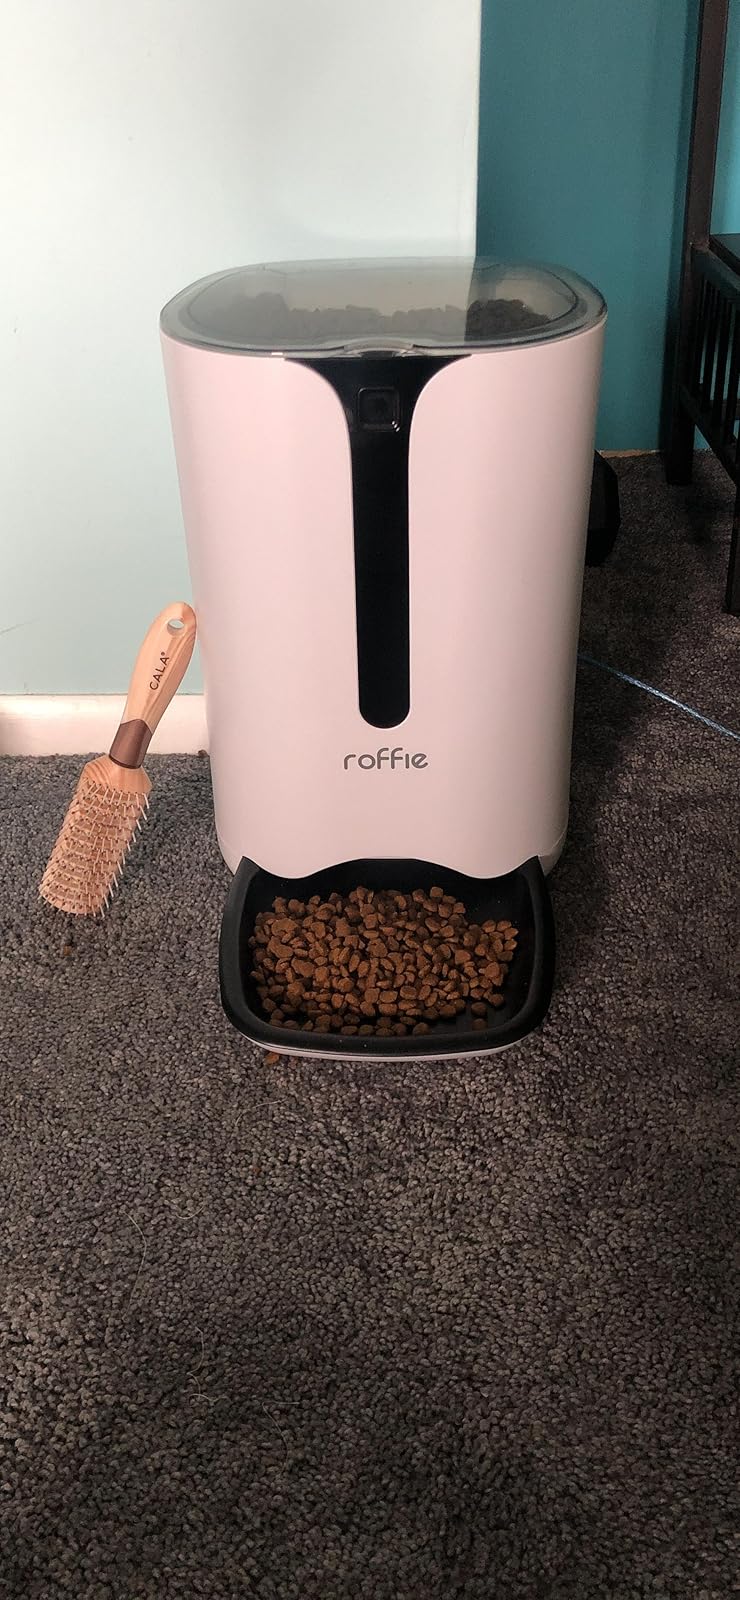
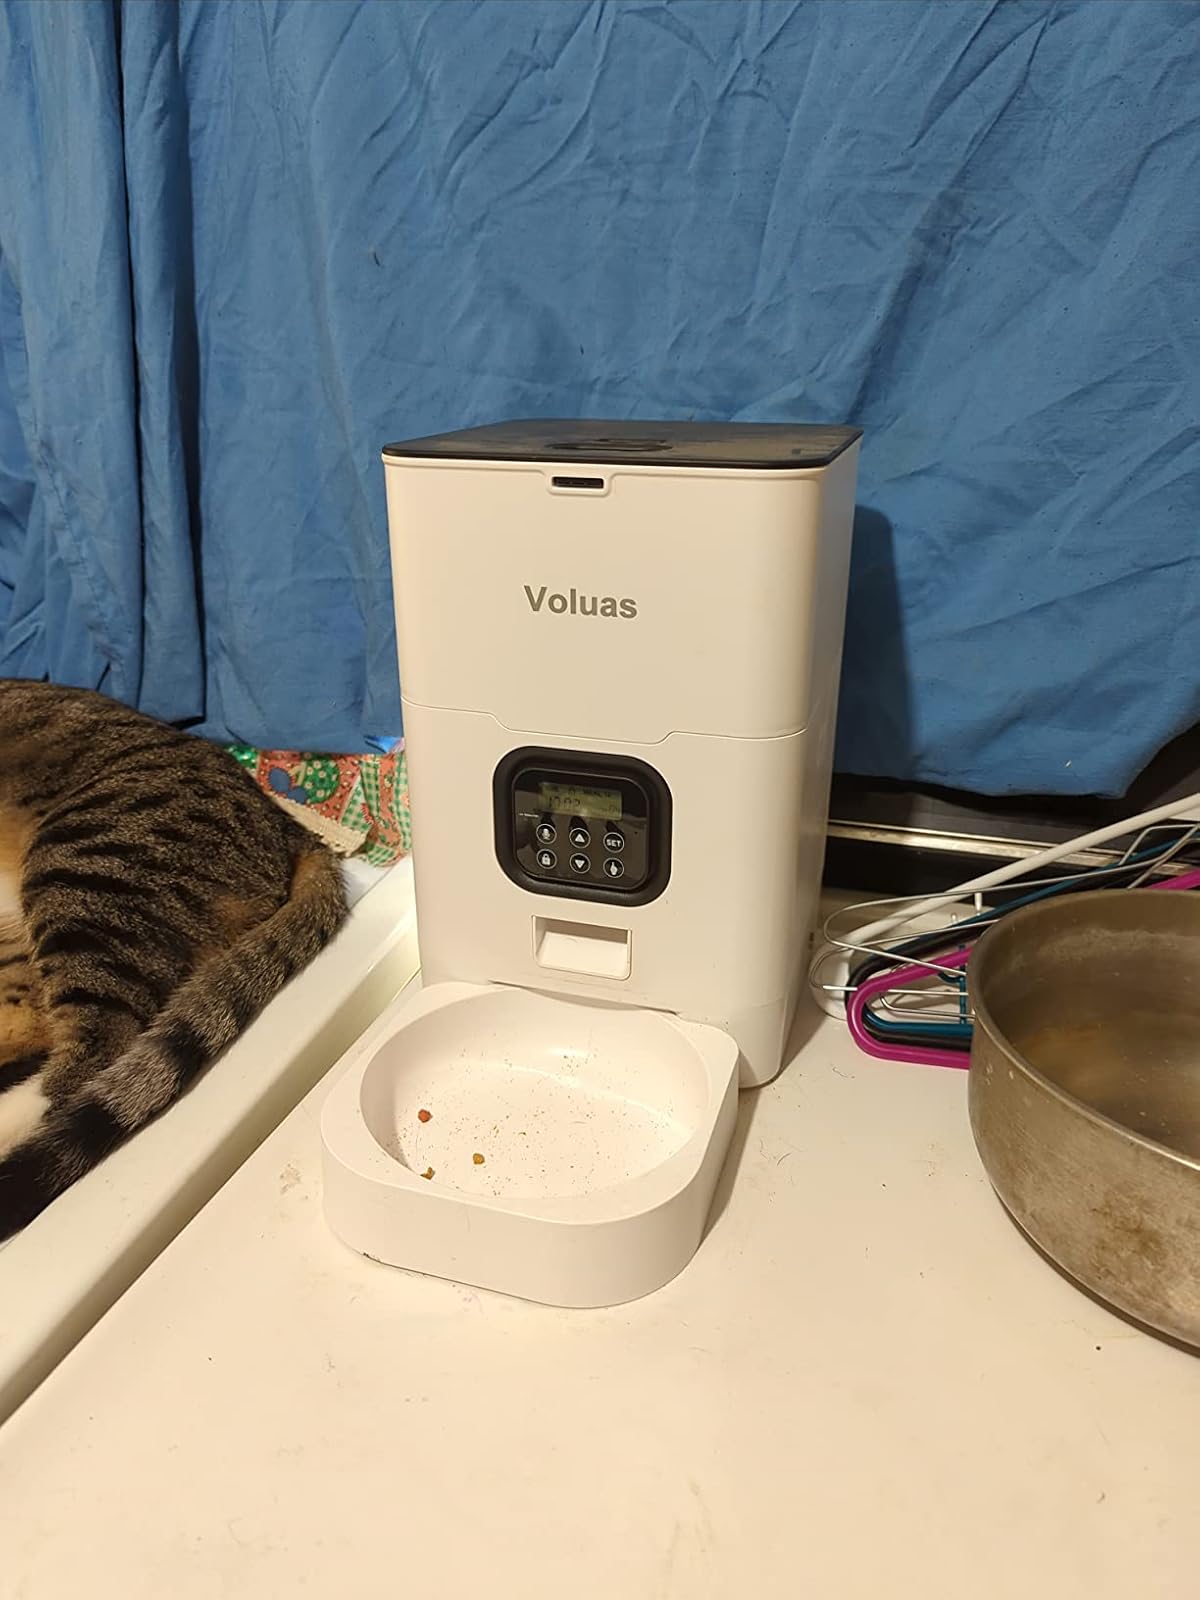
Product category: items_feeder
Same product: no